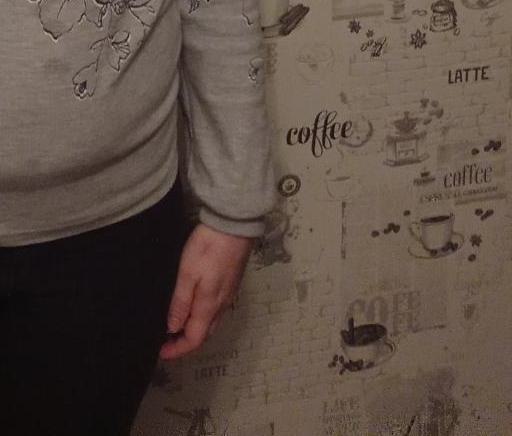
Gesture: no_gesture